Zagori

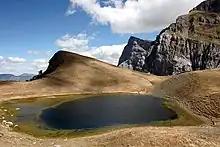
Dragonlake and Gamila summit (2497m.)

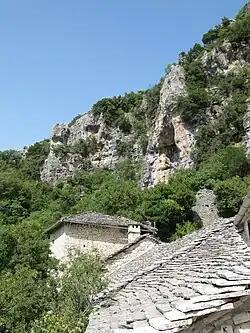
Monastery of Saint Paraskevi

The region has been historically difficult to access due to its mountainous terrain which likely contributed to its unique character. The Sarakatsani people who can be found in this area use several Greek words of a Northern Greek dialect not commonly found in Greek elsewhere. They are consequently considered by some as indigenous to the area.